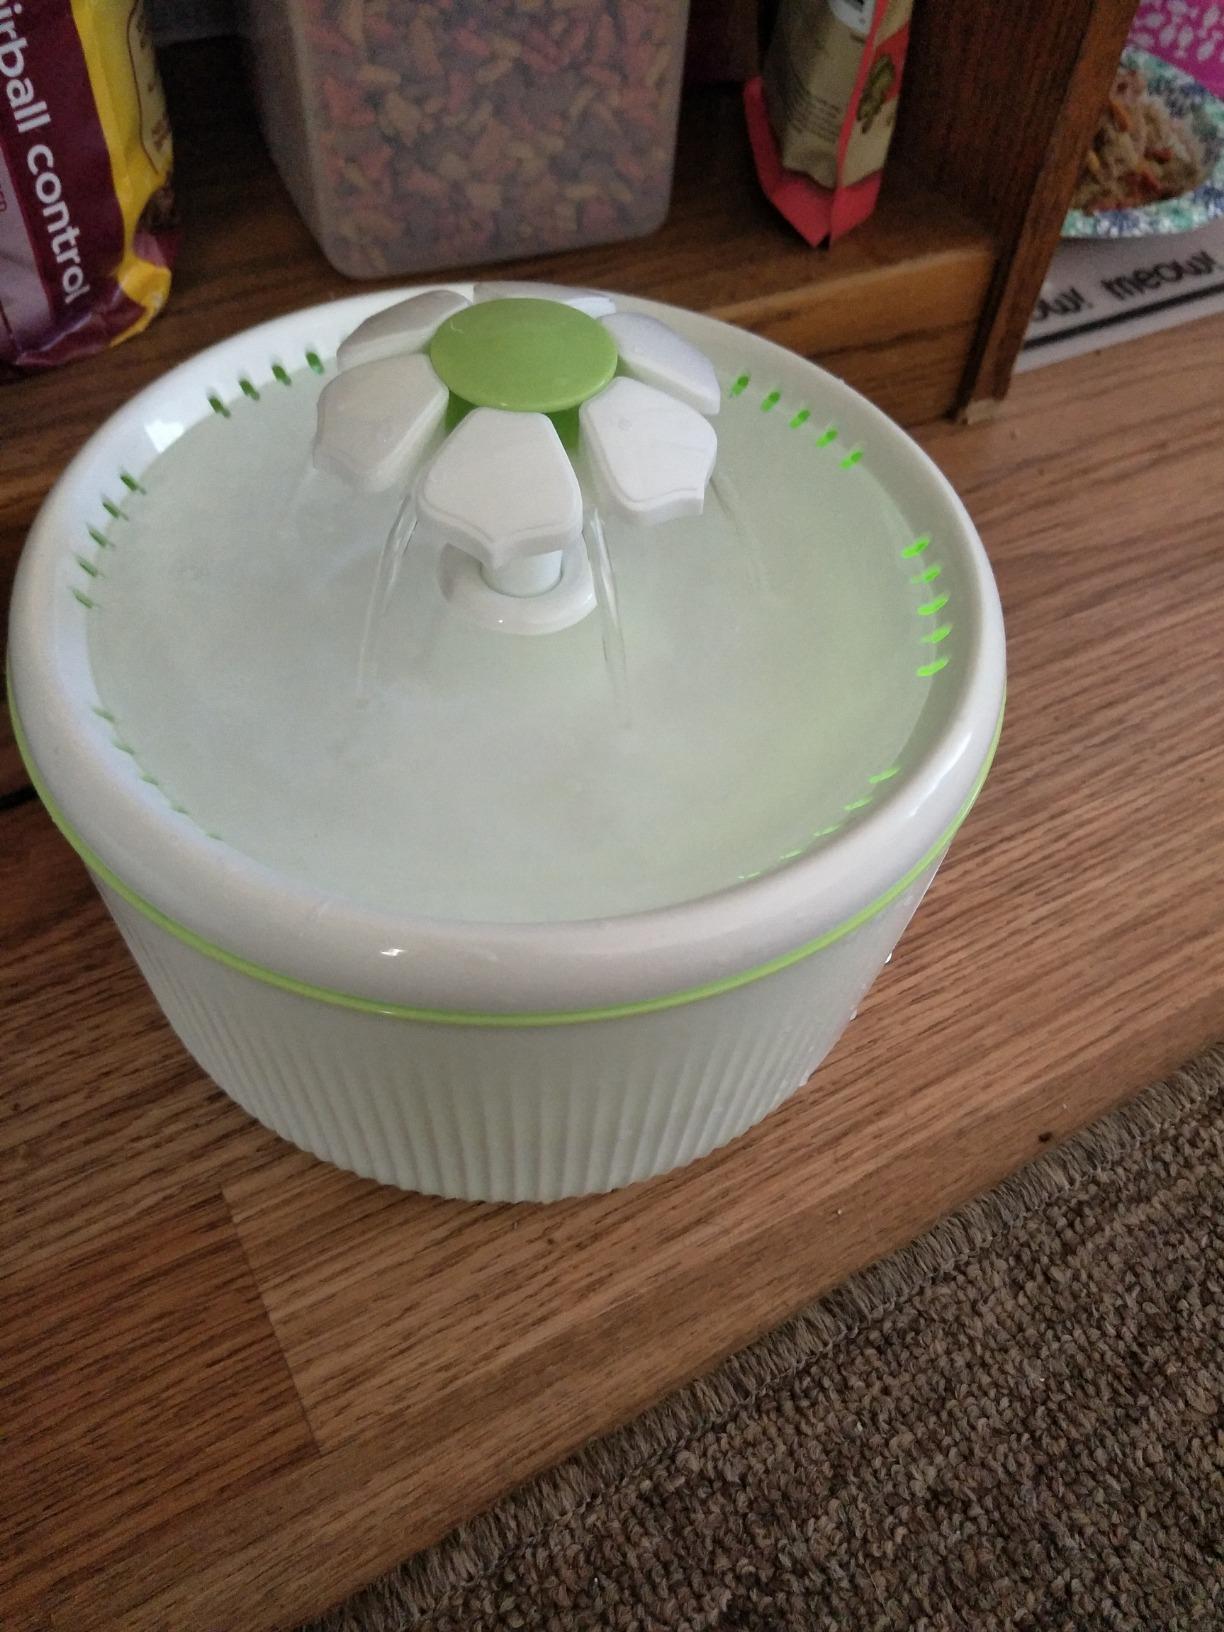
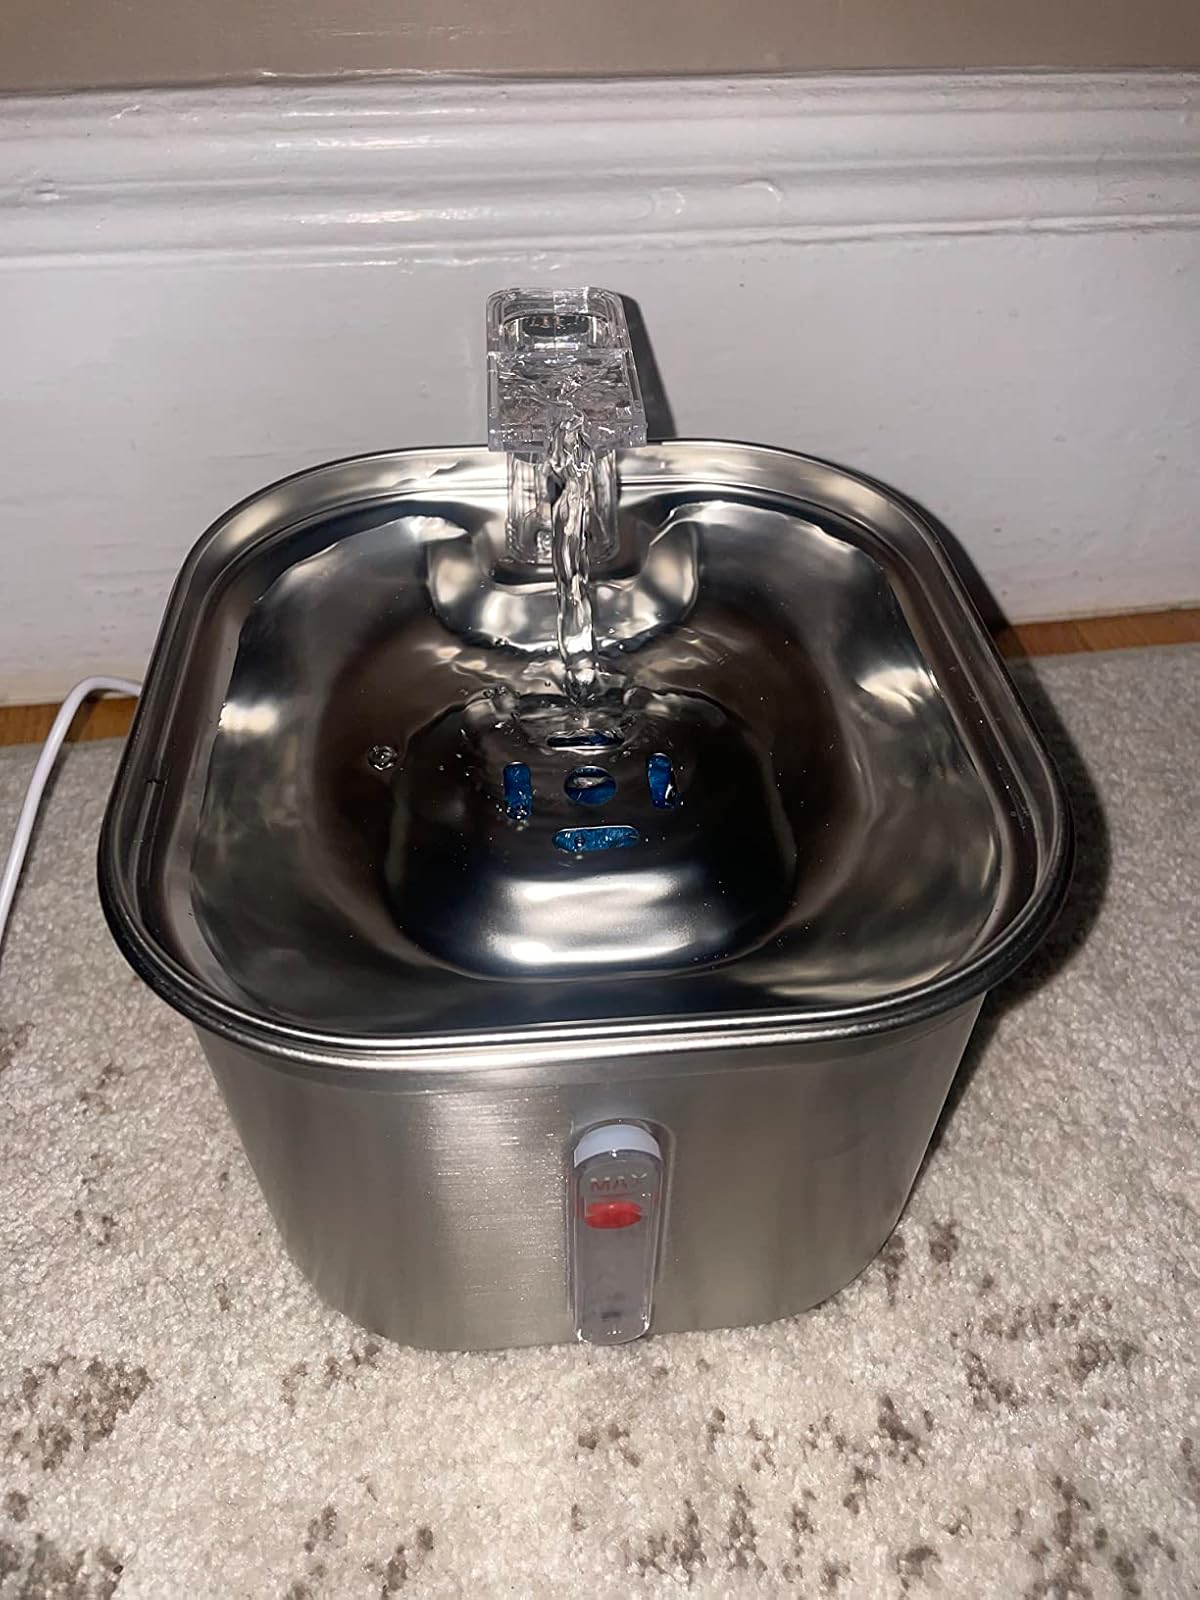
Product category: items_bowl
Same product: no